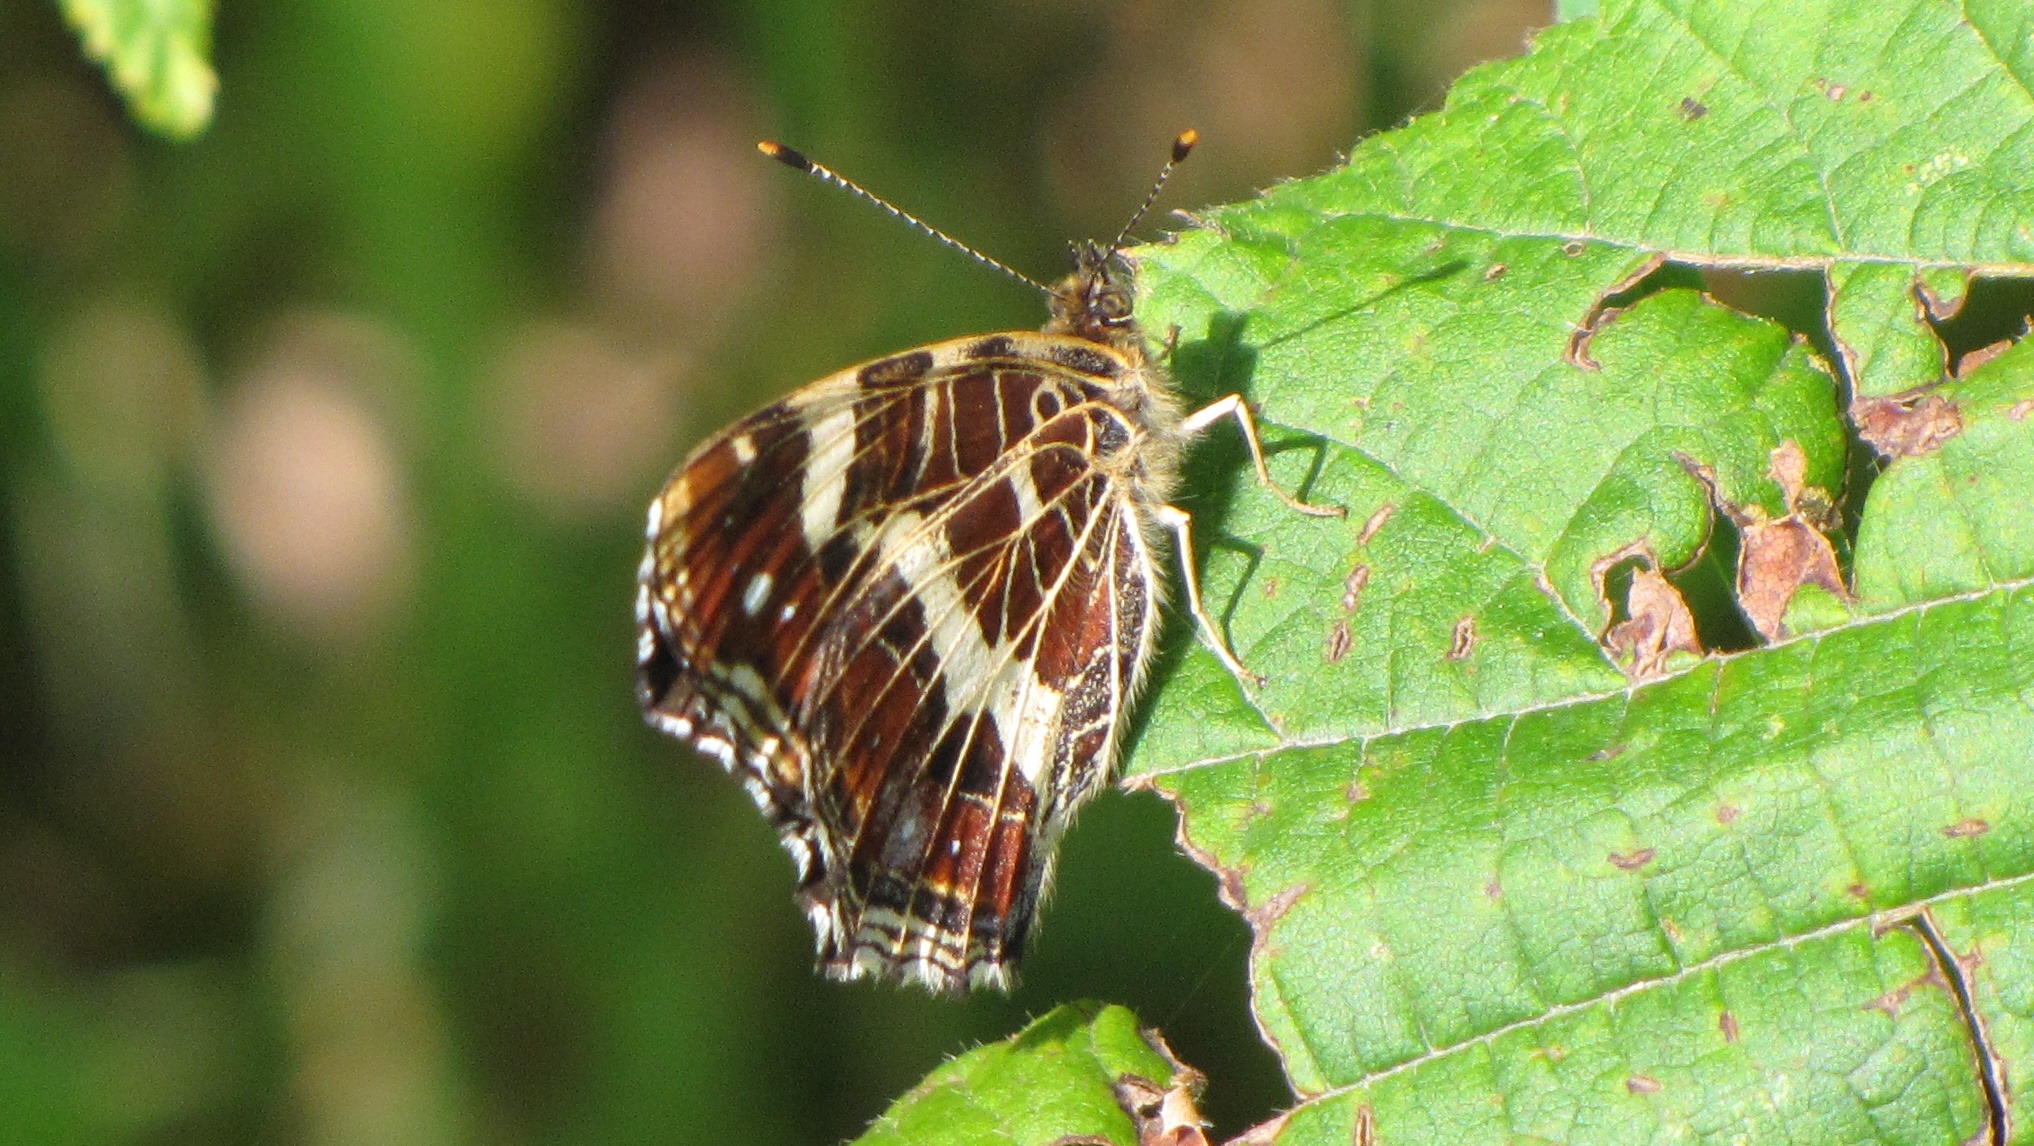
nature, forest, wing, meadow, leaf, flower, wildlife, green, insect, botany, moth, butterfly, fauna, invertebrate, macro photography, arthropod, pollinator, european map, moths and butterflies, lycaenid